Fitzy and Wippa with Kate Ritchie

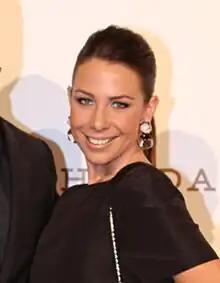
Kate Ritchie joined the show as a co-host in 2023

In March 2023, it was reported that McGilvray had been dropped from the show. After weeks of speculation, Nova announced that Kate Ritchie would join the show permanently from 14 March 2023.